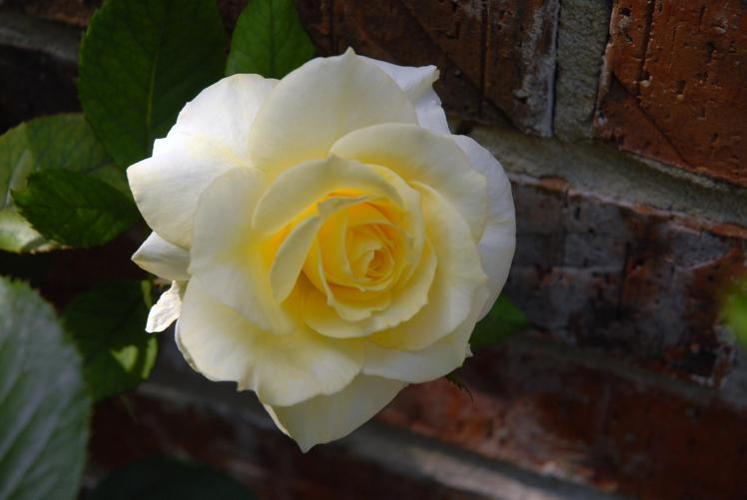
Label: rose